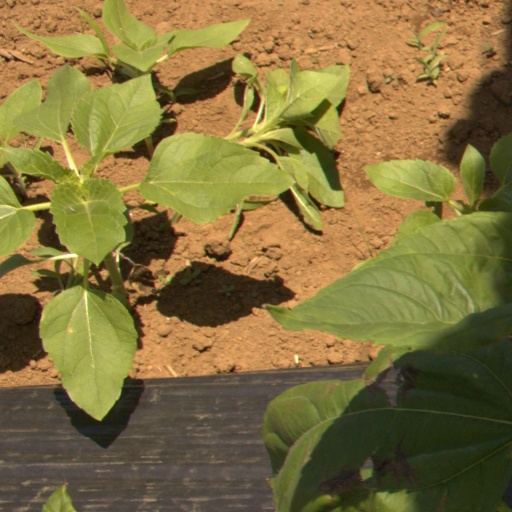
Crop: Jerusalem artichoke